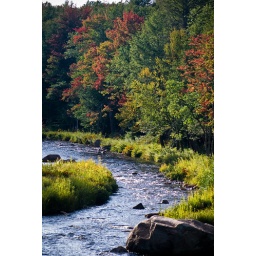
Look out over the car bridge in Wanakena